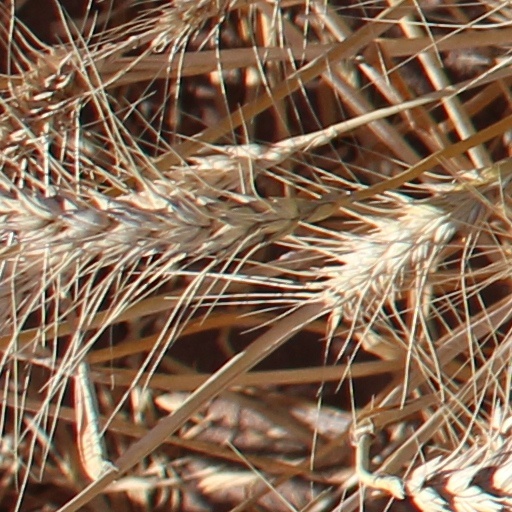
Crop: wheat